FinFisher

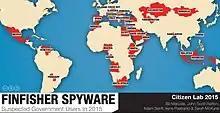
Suspected FinFisher government users that were active at some point in 2015.

FinFisher, also known as FinSpy, is surveillance software marketed by Lench IT Solutions plc, which markets the spyware through law enforcement channels.